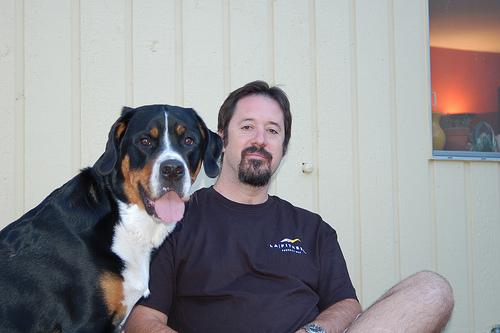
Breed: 237-n000086-Greater_Swiss_Mountain_dog